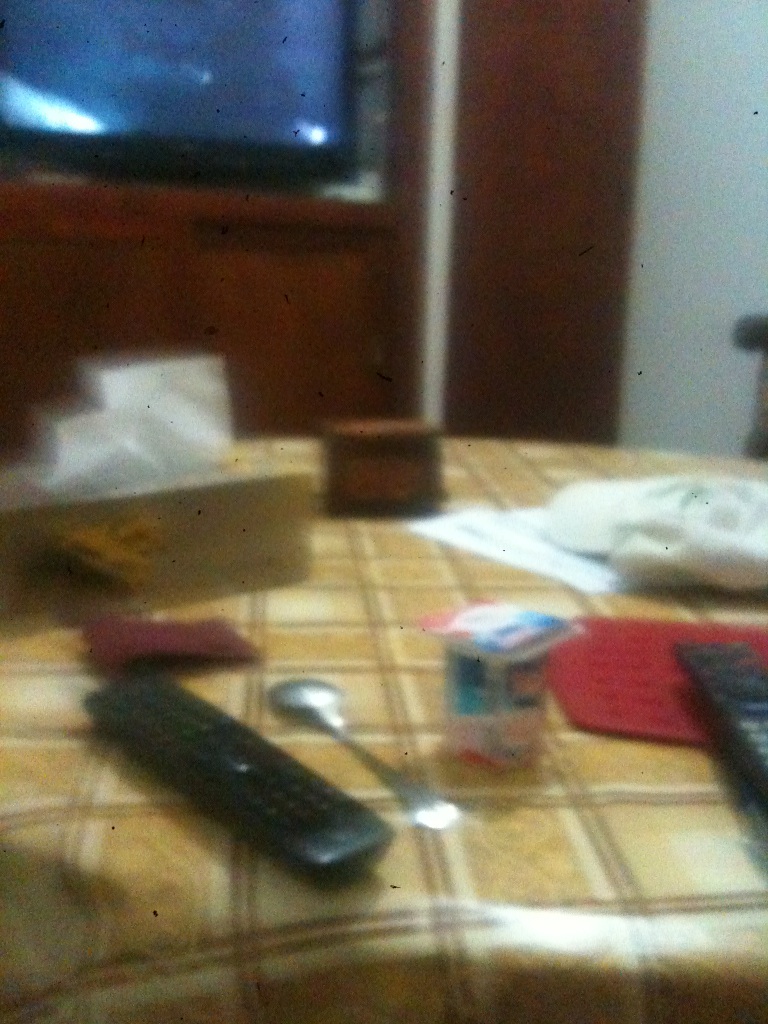Question: hello this sam hello this is sam watching tv, relaxing watching tv
Answer: unanswerable